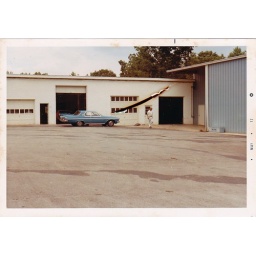
The black line on the white building is a tear in the negative.